Bobby Zamora

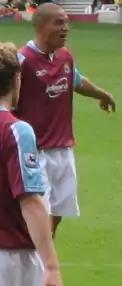
Zamora playing for West Ham United in 2006

In January 2004, Zamora joined West Ham in a deal which saw Jermain Defoe go the other way to Tottenham Hotspur. He quickly made his mark, scoring on his debut as West Ham came from behind to beat Bradford City and also on his home debut, when he scored the winning goal against Cardiff City.